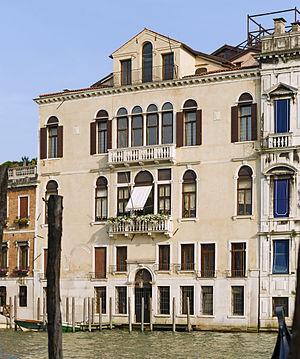
Les Corner est une famille patricienne de Venise, ayant fourni pendant des siècles des hauts fonctionnaires et quatre Doges.
Le Grand Canal est la principale artère maritime qui traverse Venise, en Italie.
La famille Gheltof est une famille patricienne de Venise originaire d'Anvers.